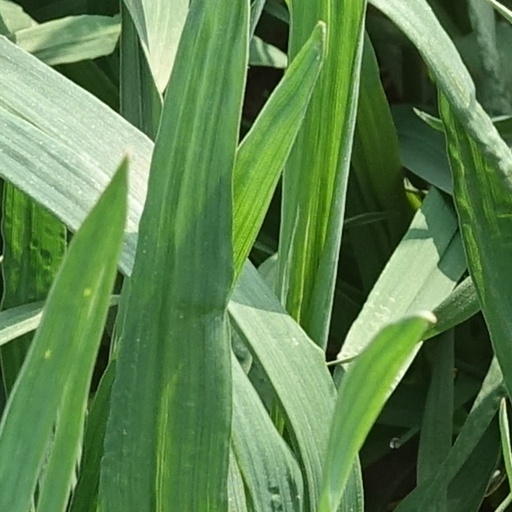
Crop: wheat